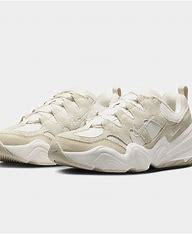
Brand: Nike
Model: Tech Hera